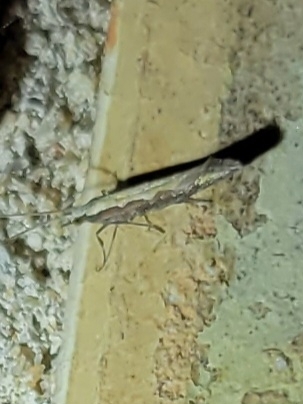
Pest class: diamondback_moth